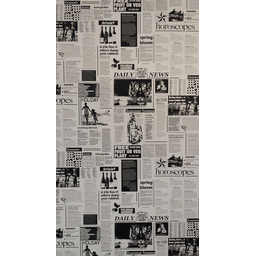
Label: paper